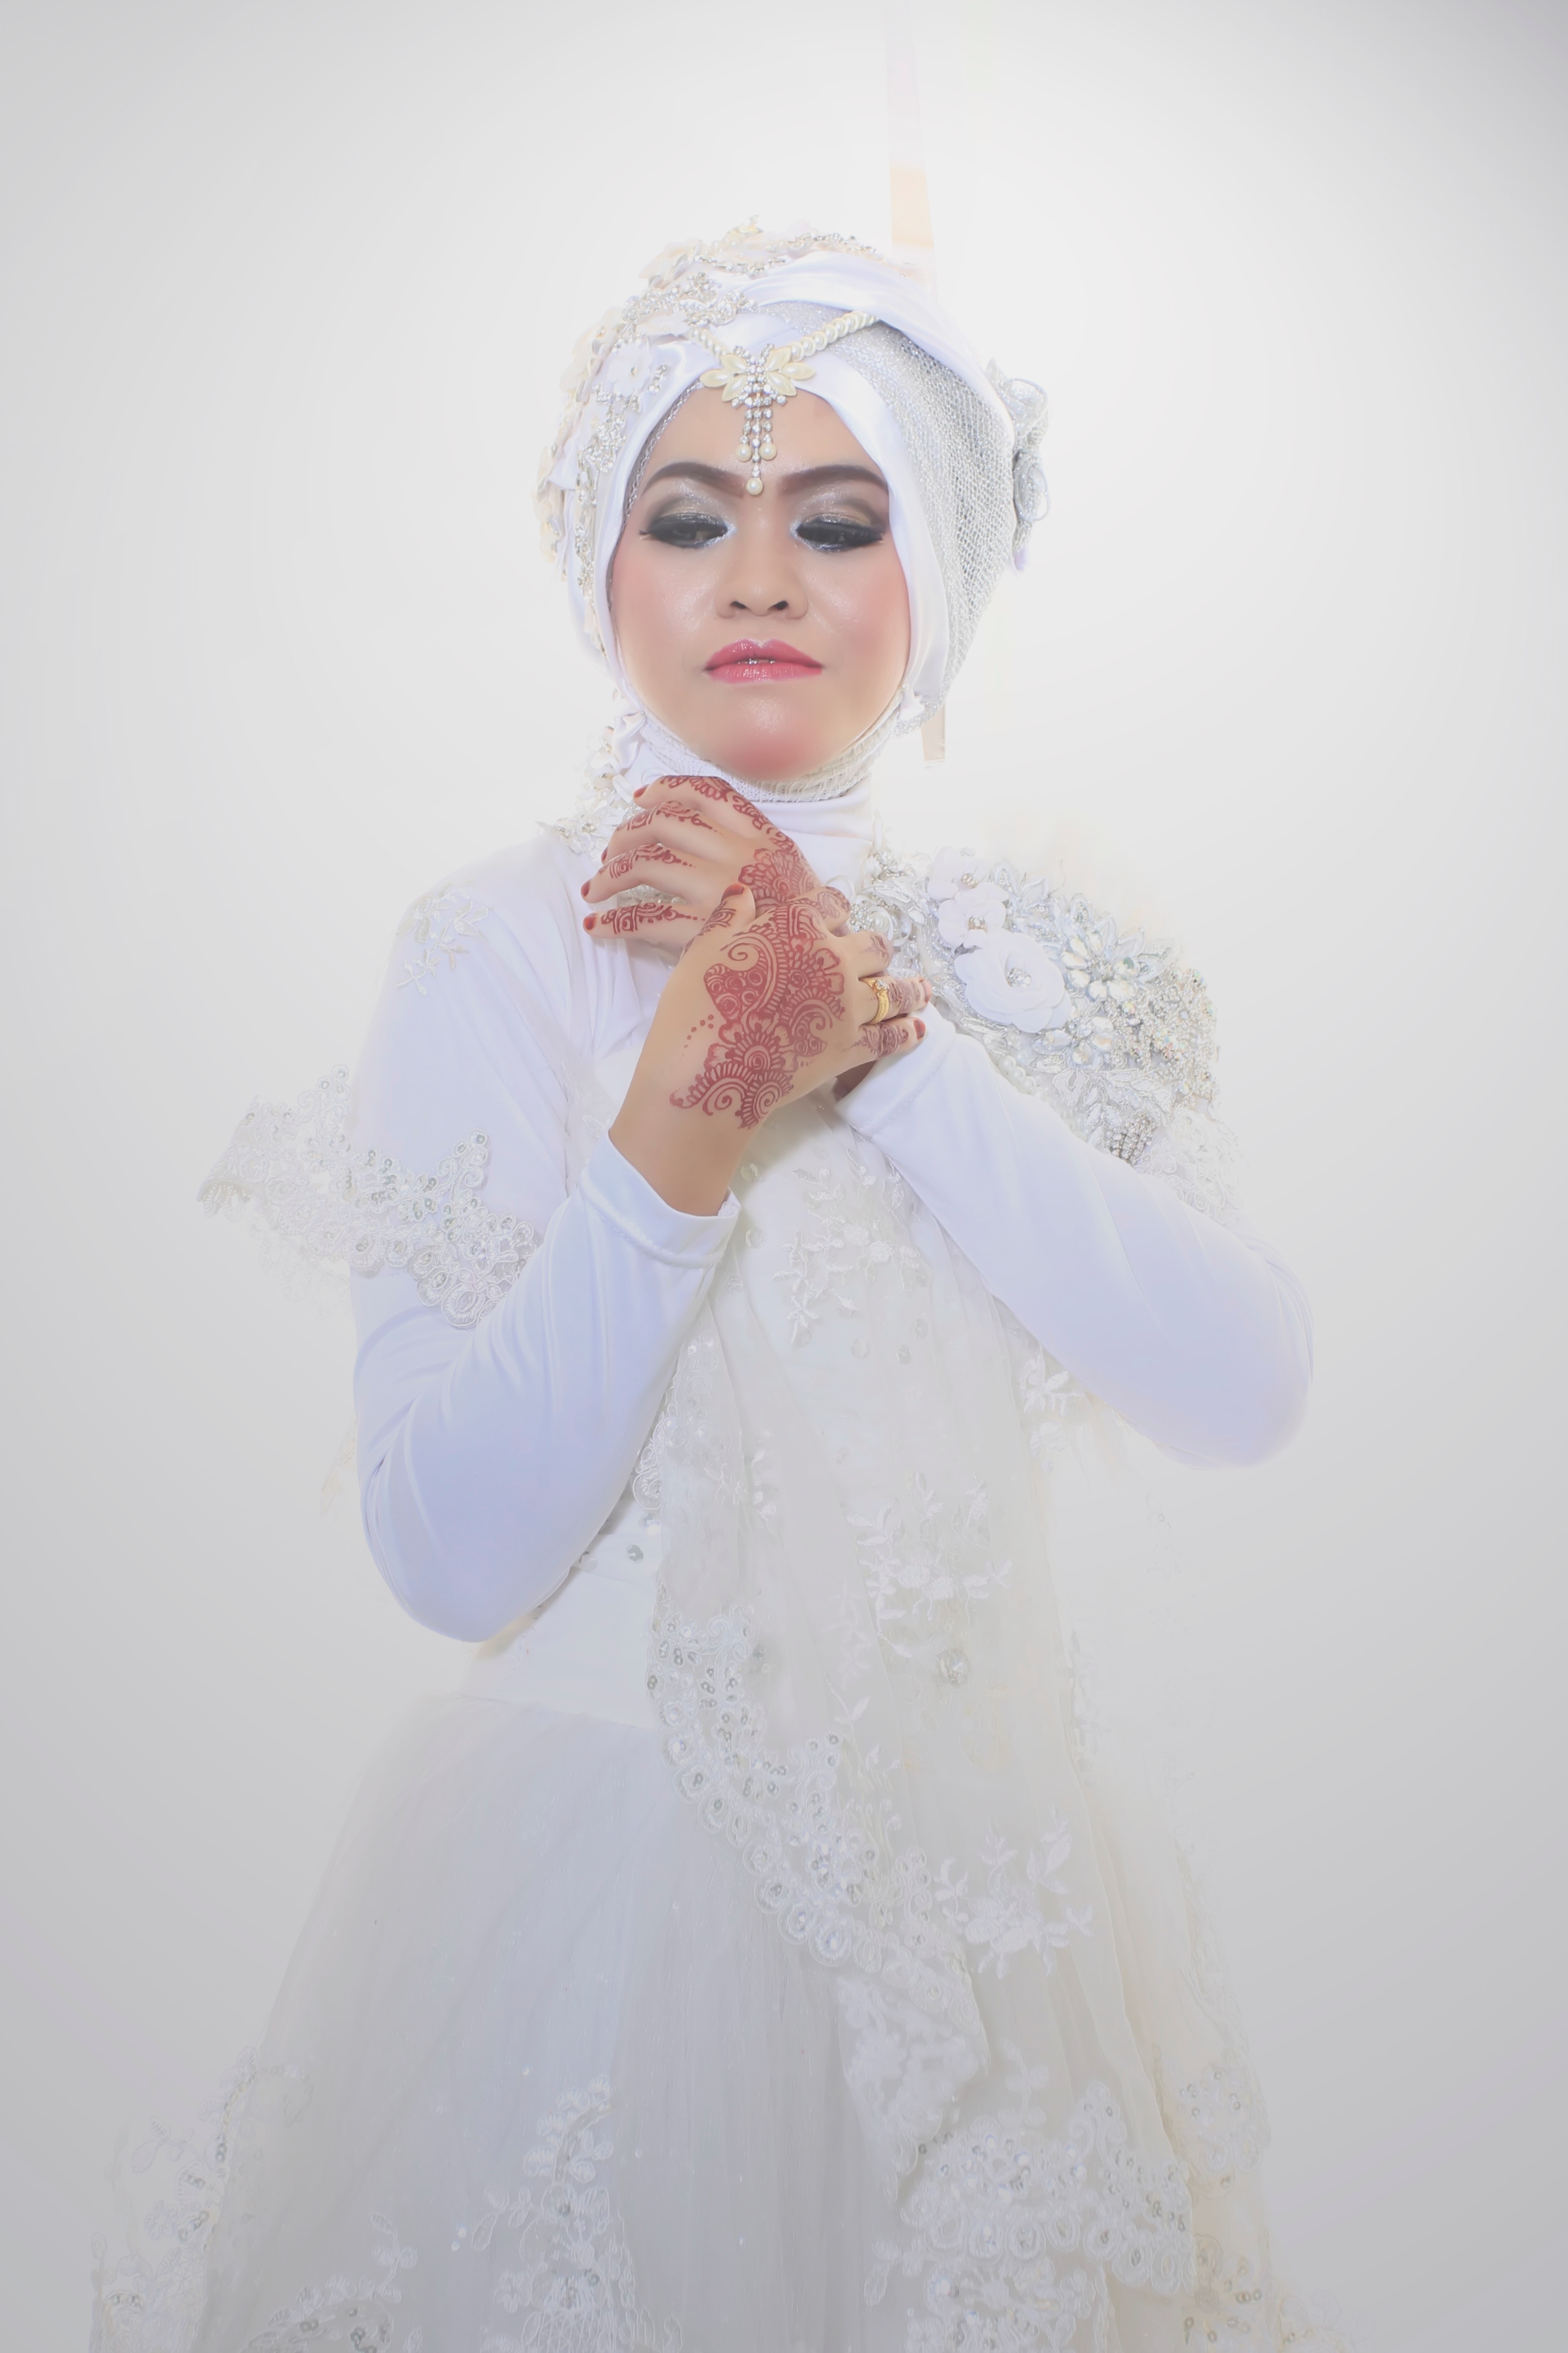
white, flower, child, clothing, bride, dress, gown, veil